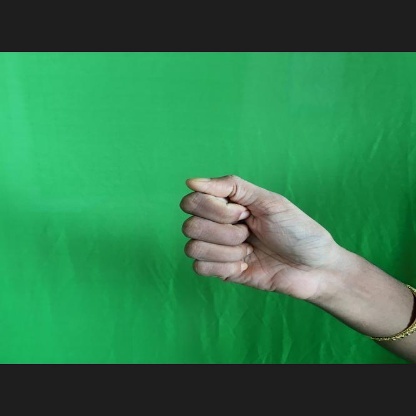
Mudra: Mushti